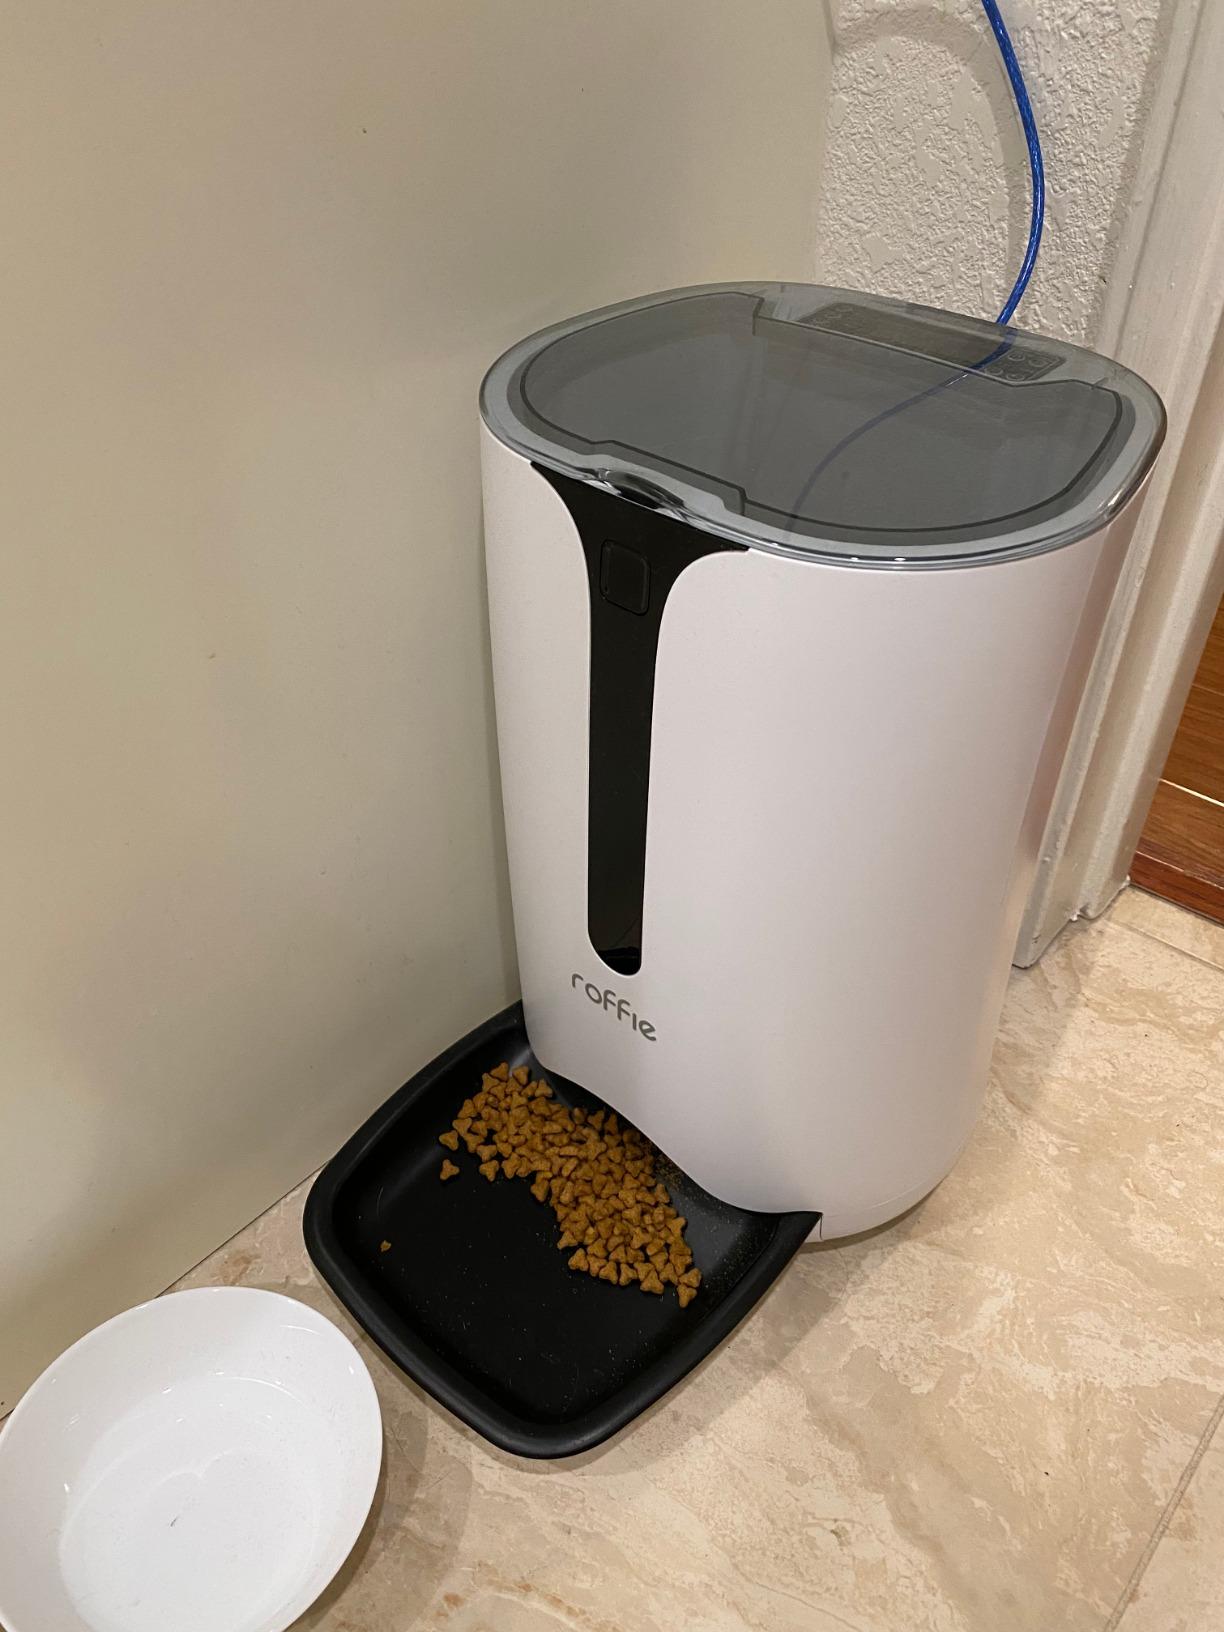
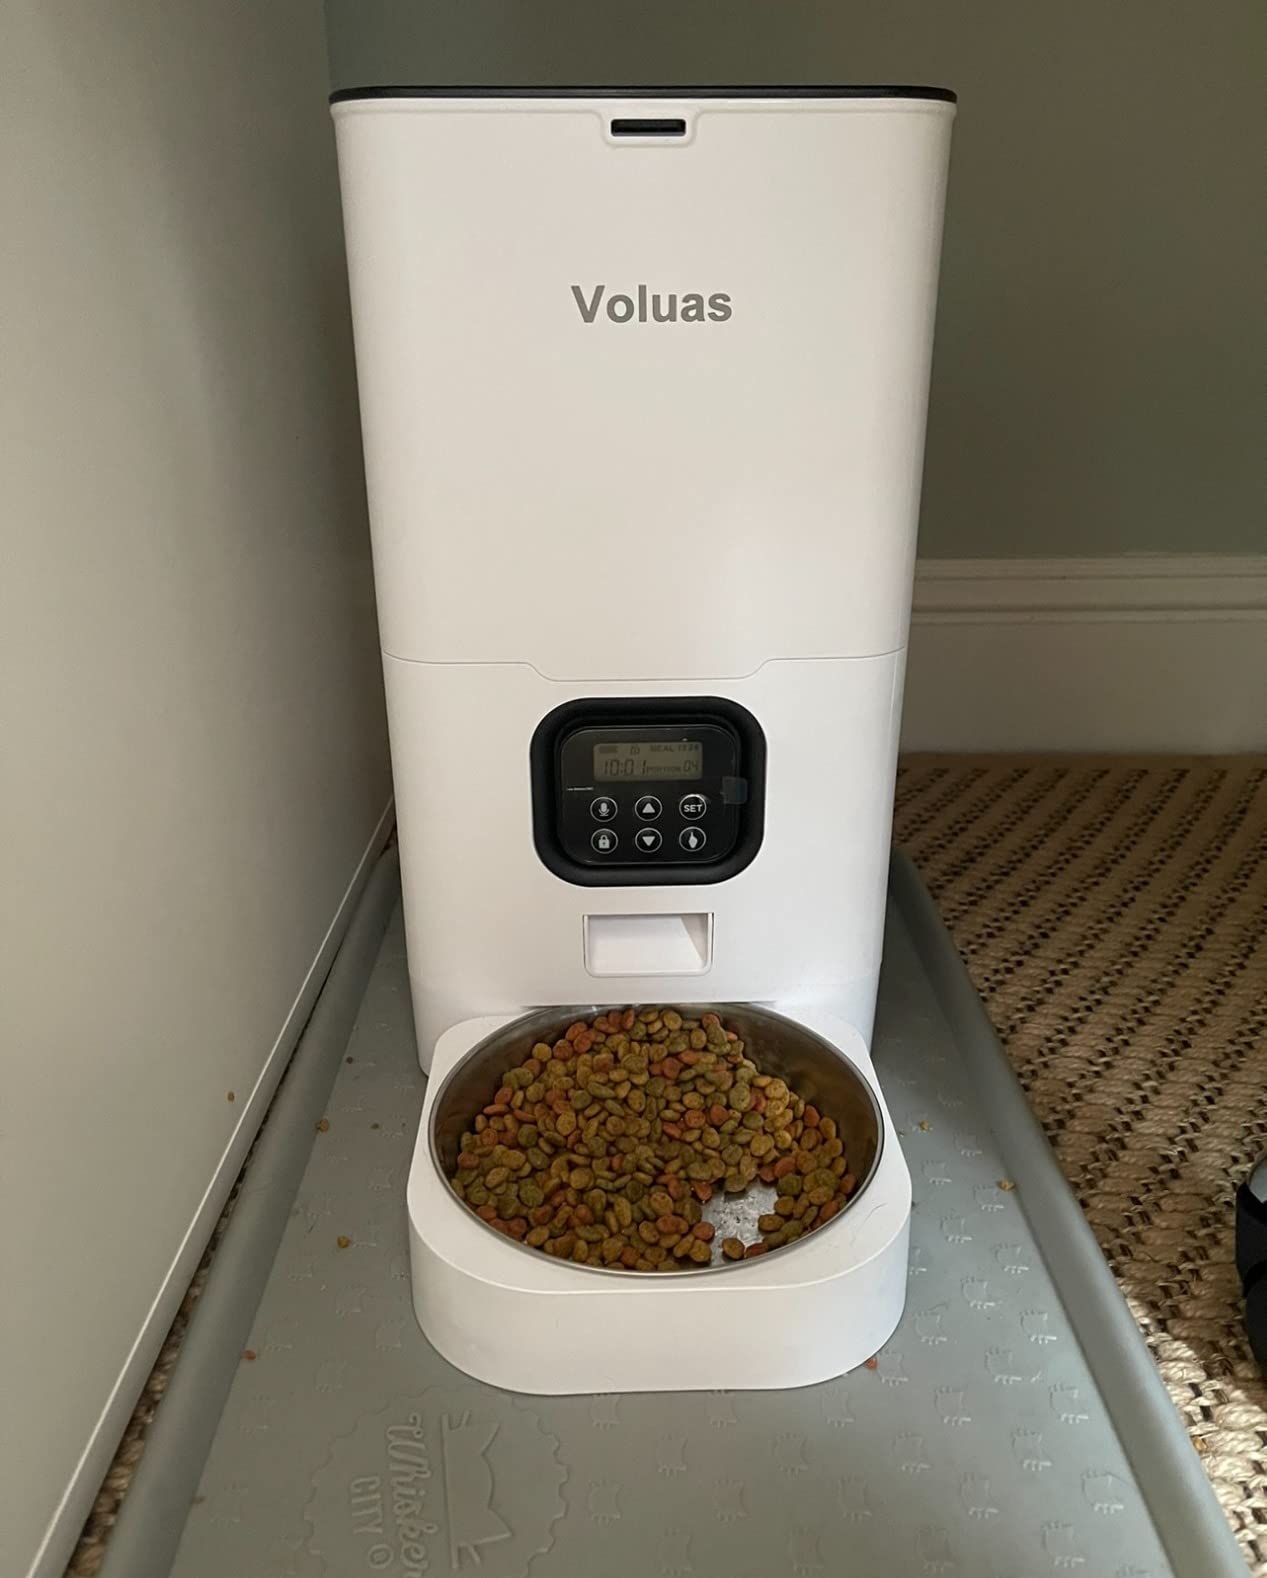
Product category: items_feeder
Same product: no